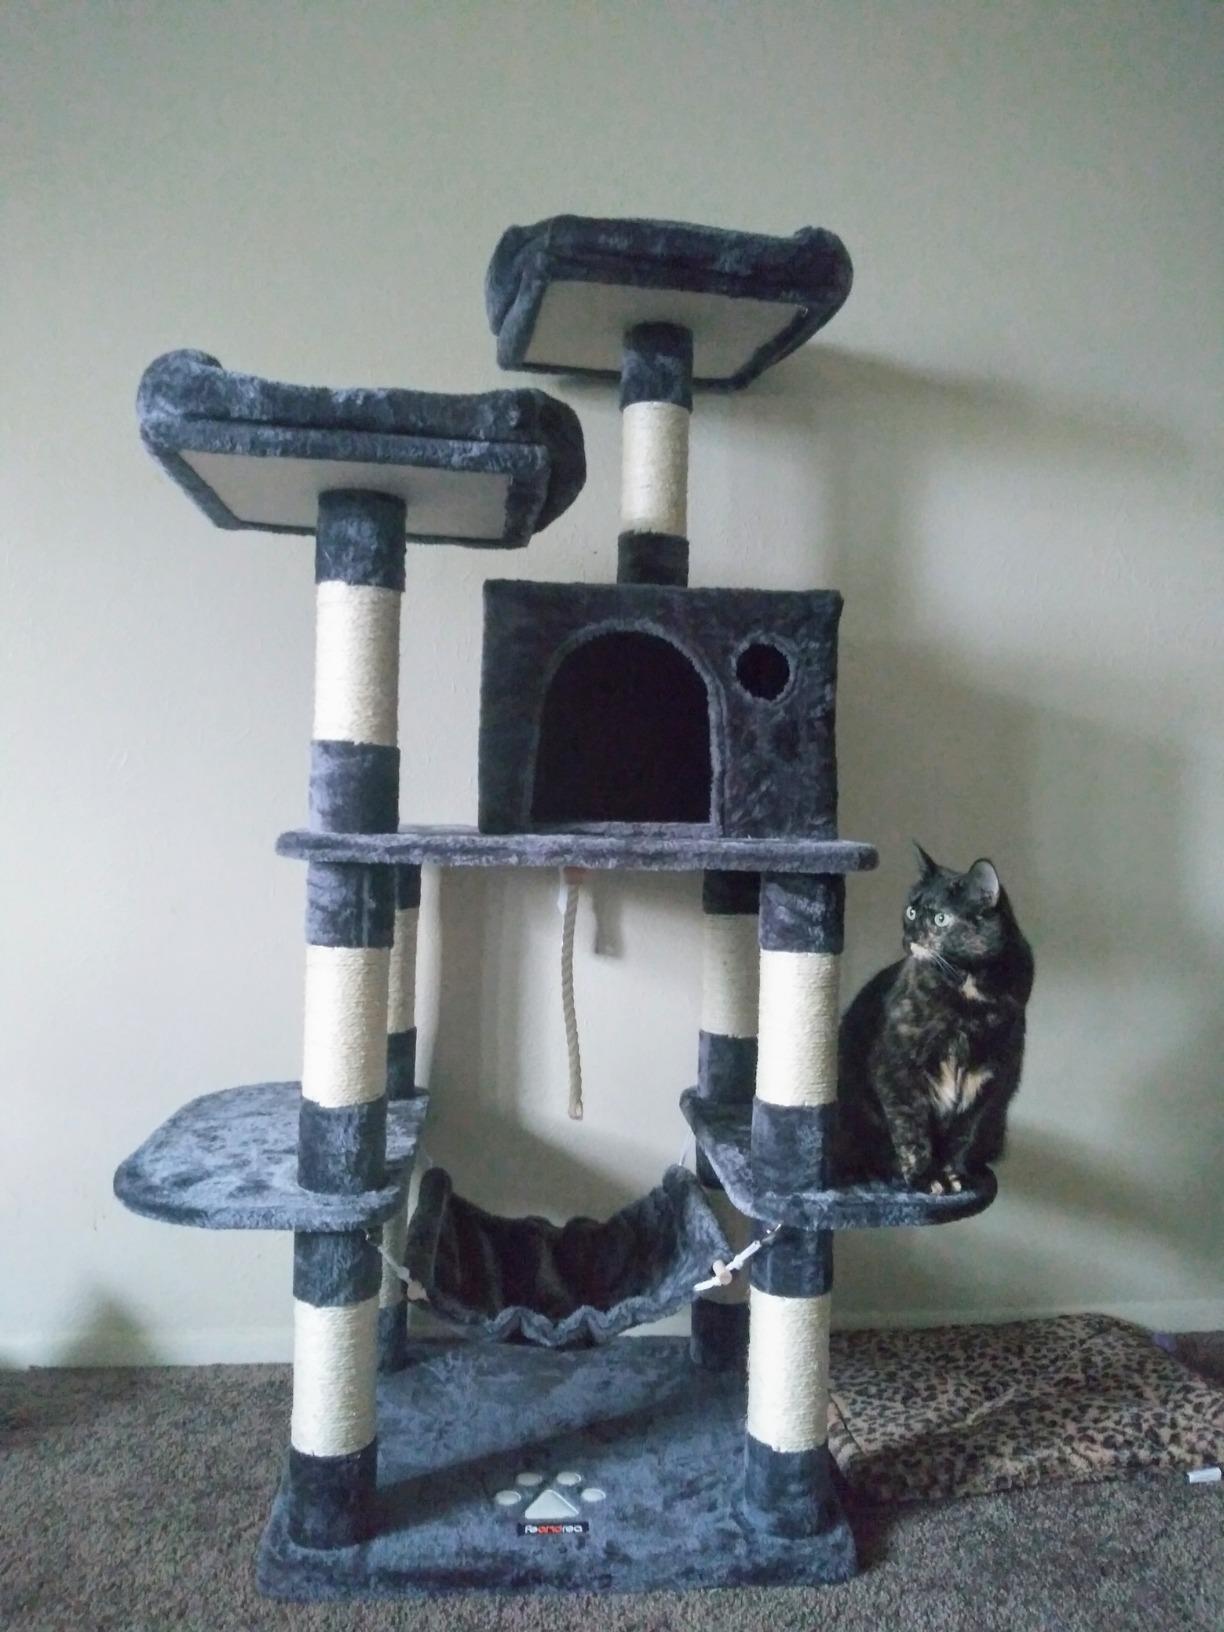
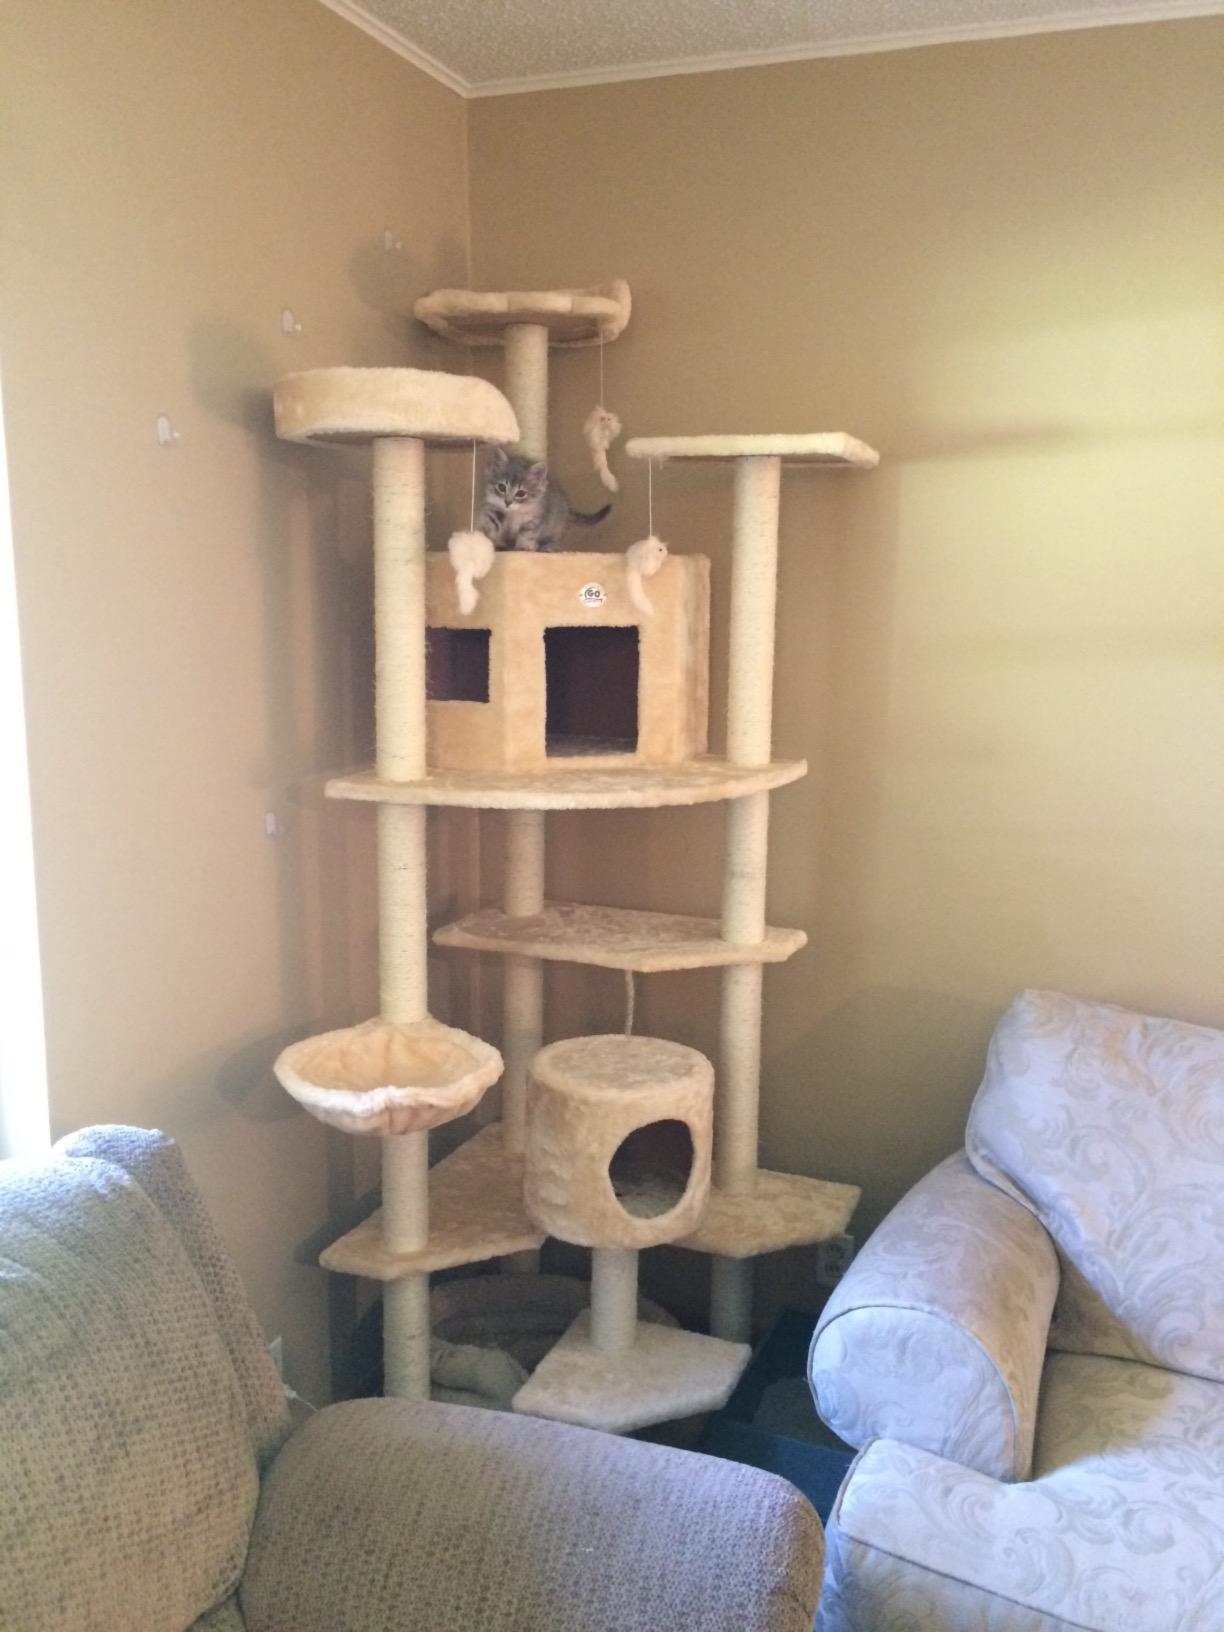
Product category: items_cat tree
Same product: no